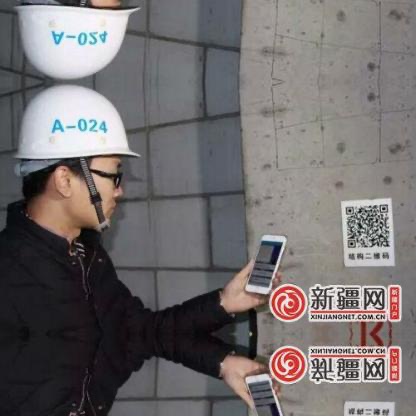
Objects in the image:
label: helmet
label: helmet